Waldemar Otto

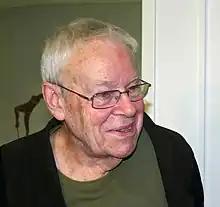
Waldemar Otto, 2013

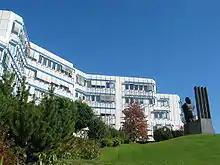
"Torso vor Raster" at Trier University

Otto was born in Petrikau, Poland, a son of Heinrich Otto and Theodora Otto née Koschelik.